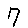
Label: 7